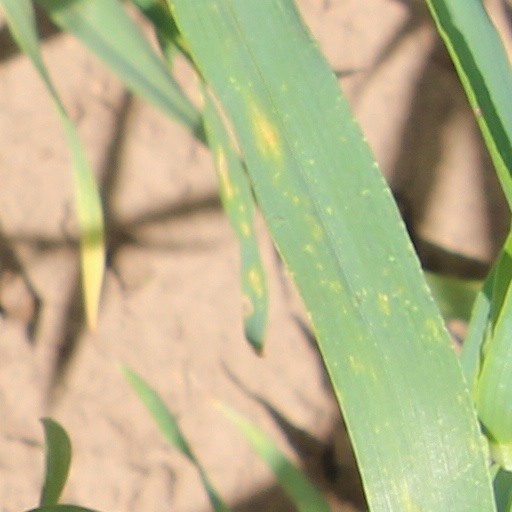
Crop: wheat